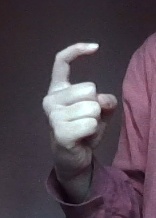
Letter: ra